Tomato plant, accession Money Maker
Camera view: horizontal (90 deg, fisheye); turntable rotation: 30 degrees
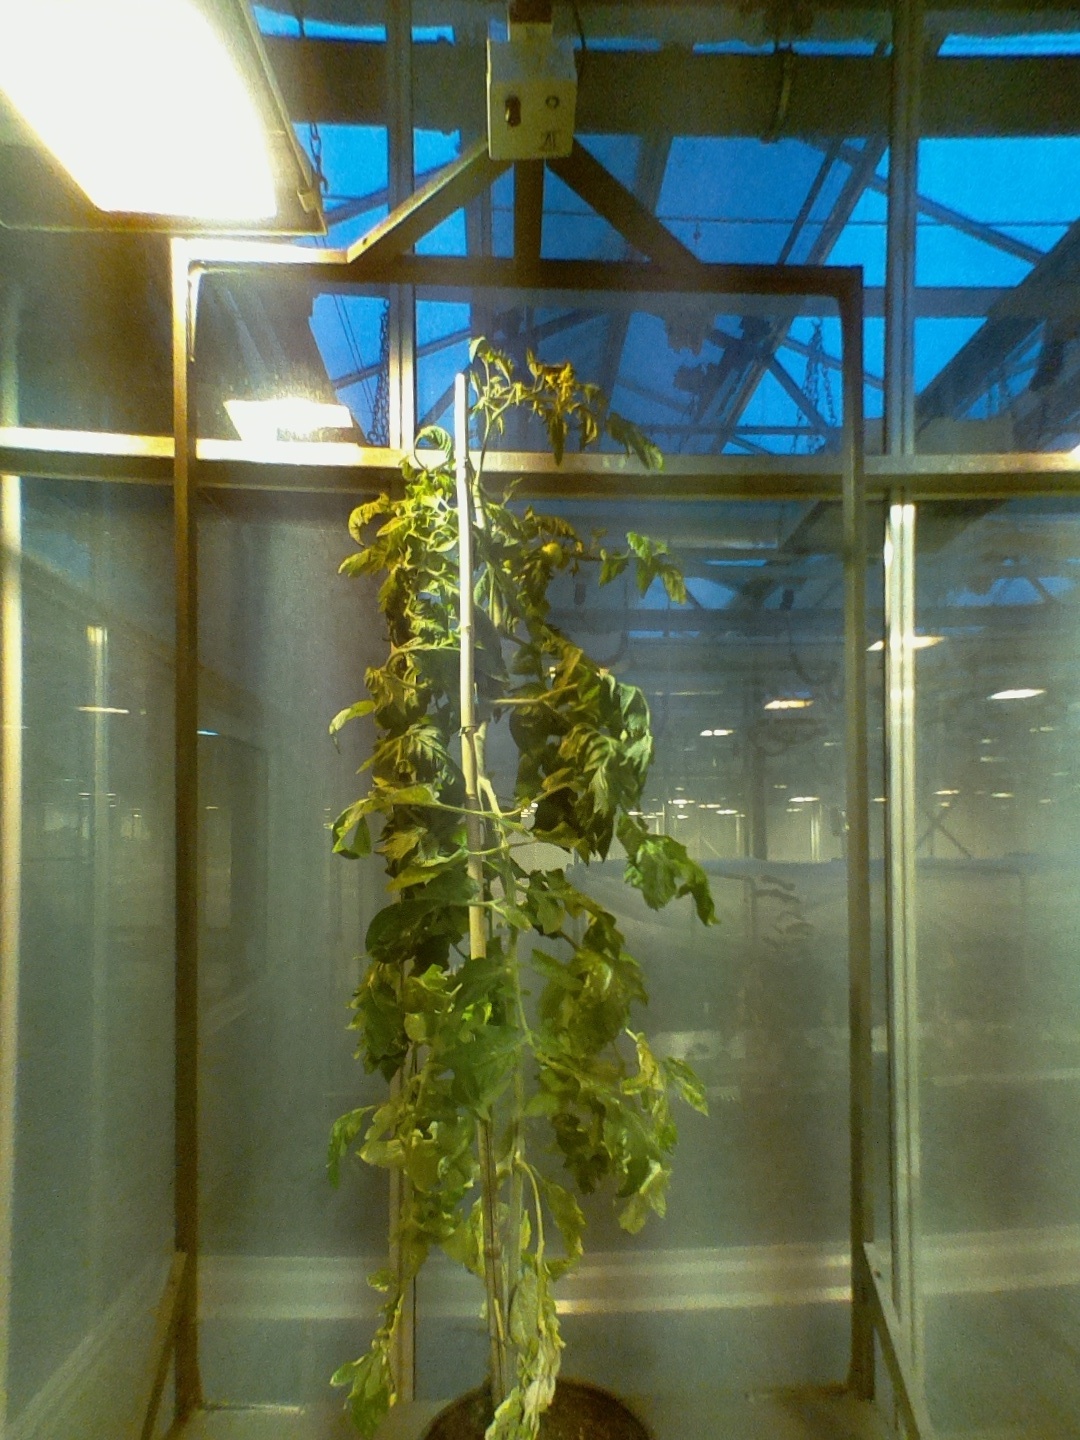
BBCH growth stage 71: 10%-20% of final fruit size